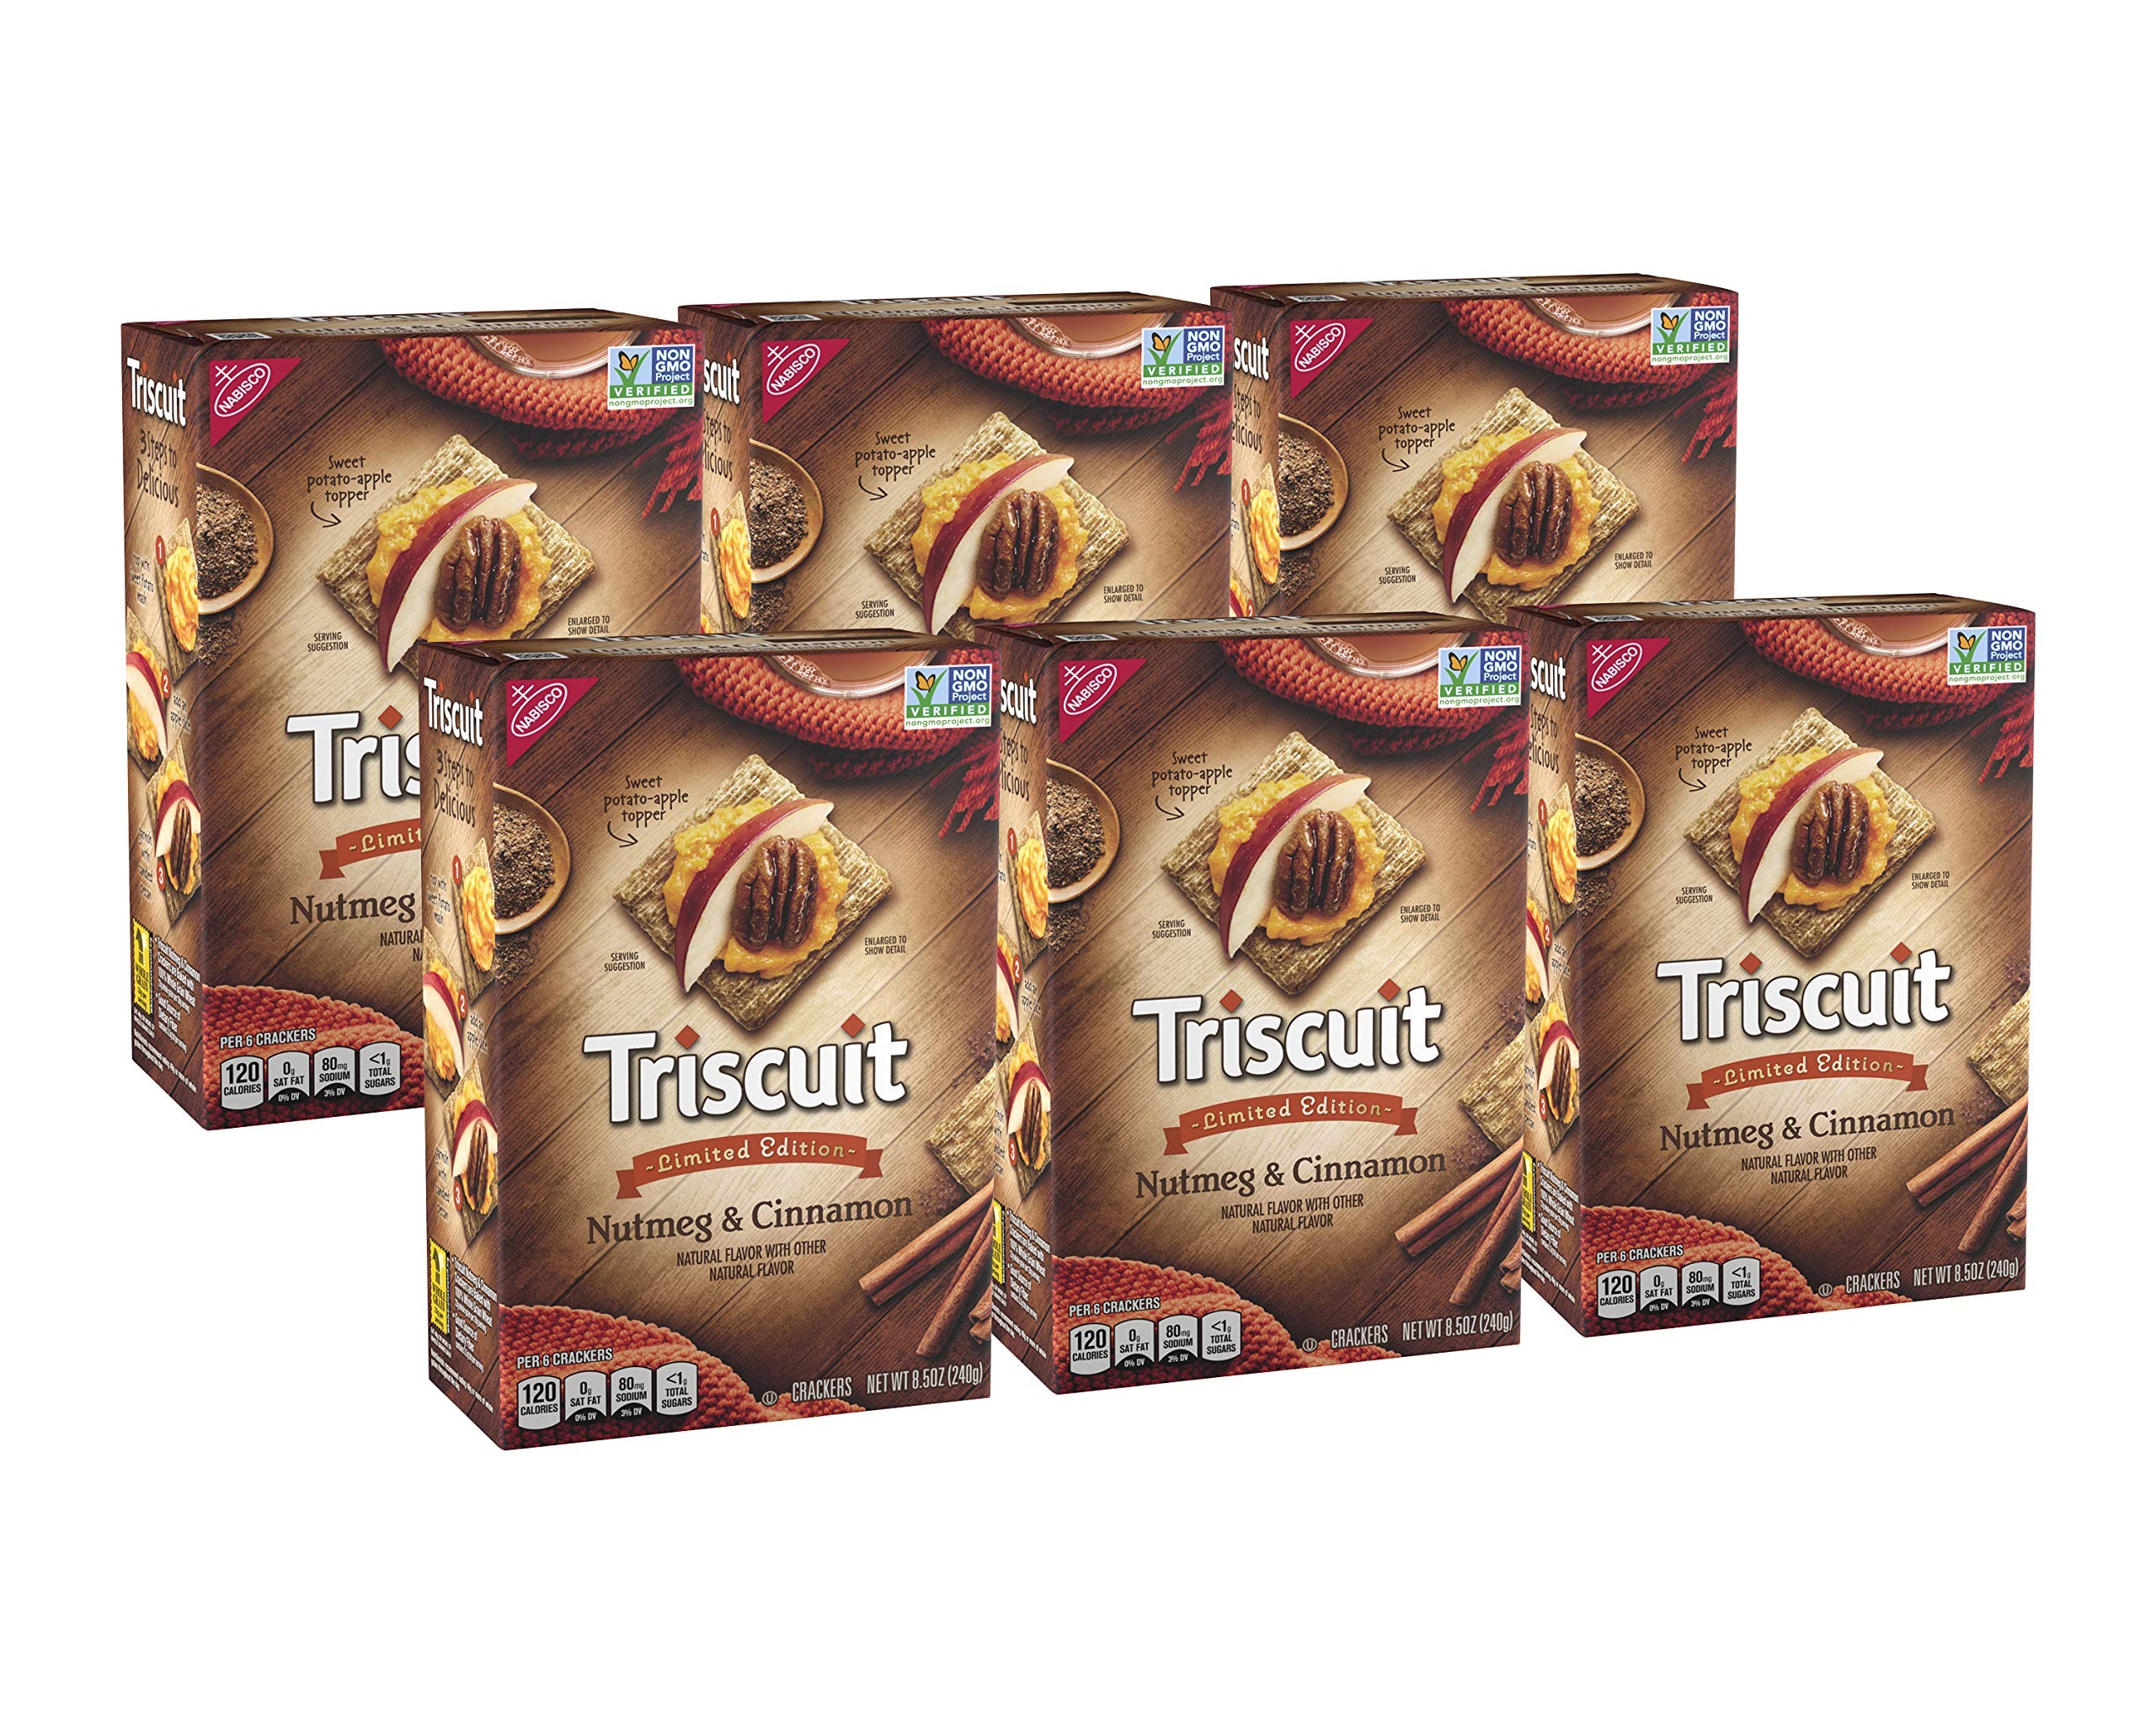
Item Name: Triscuit Limited Edition Nutmeg and Cinnamon Crackers 8.5 Ounce (Pack of 6)
Bullet Point 1: Pack of 6, 8.5 ounce boxes
Bullet Point 2: Its more than a cracker, its the start of something more; Discover delicious new recipes using just three simple ingredients; Make it happen with the limited edition Nutmeg and Cinnamon Triscuit Crackers
Bullet Point 3: Make a bold statement at your next dinner party and pair Triscuit Crackers; Pair with your favorite meats, cheeses or veggies
Bullet Point 4: Good source of dietary fiber; 3.5 grams of fat
Bullet Point 5: Baked with 100 Percent whole grain wheat
Value: 8.5
Unit: Ounce

Price: 2.08